Cloris Leachman

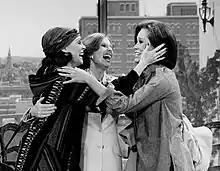
Valerie Harper, Leachman, and Mary Tyler Moore in the finale of "The Mary Tyler Moore Show" (1977)

Leachman appeared in three Mel Brooks films including the comedic horror satire "Young Frankenstein" (1974), in which the mere mention of the name of her character, Frau Blücher, elicits the loud neighing of horses (an homage to a cinematic villain stereotype). Christopher Connor of "The Film Magazine" wrote of her role that it provides "fine contrasts and plenty of comedic moments". She also acted in his thriller spoof "High Anxiety" (1977) as the demented villainess and psychiatric nurse Charlotte Diesel. In the epic satire "History of the World, Part I" (1981) she portrayed Madame Defarge.